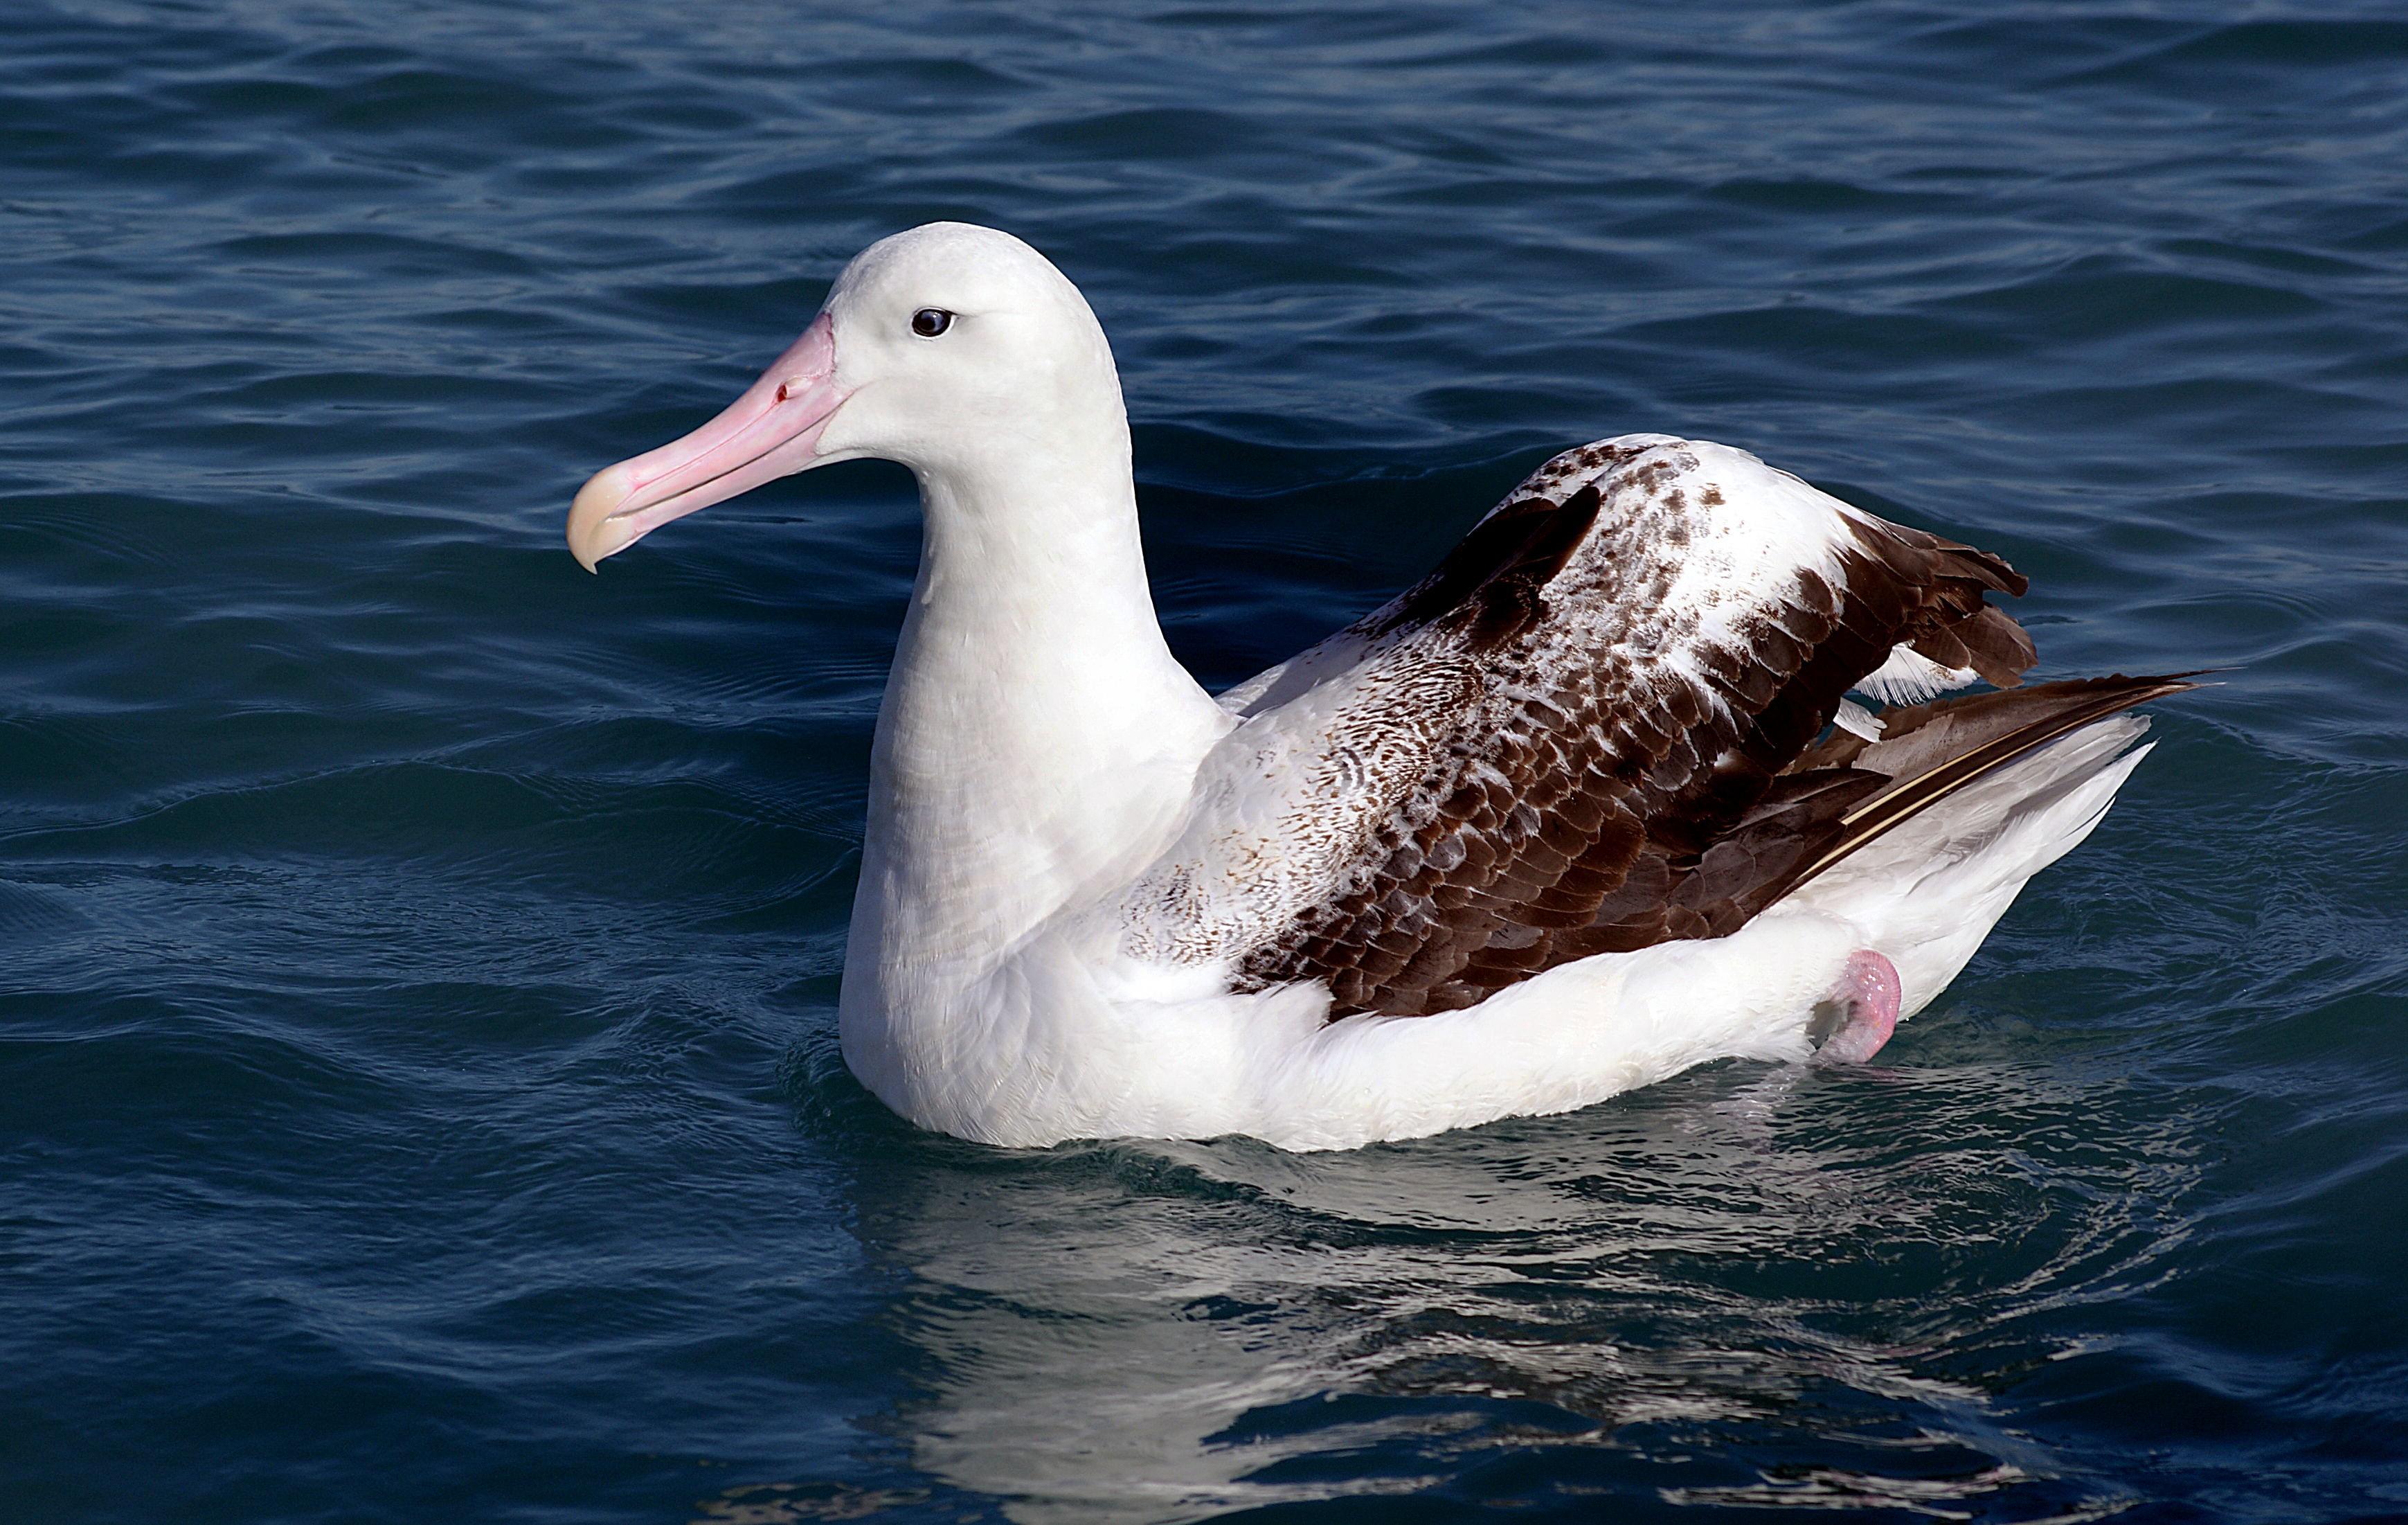
water, head, bird, vertebrate, beak, liquid, fluid, feather, lake, organism, waterfowl, ducks, geese and swans, wing, seabird, gull, duck, water bird, charadriiformes, wildlife, pond, seaduck, european herring gull, fowl, livestock, sound, lari, happy, great black backed gull, ocean, western gull, snow goose, wave